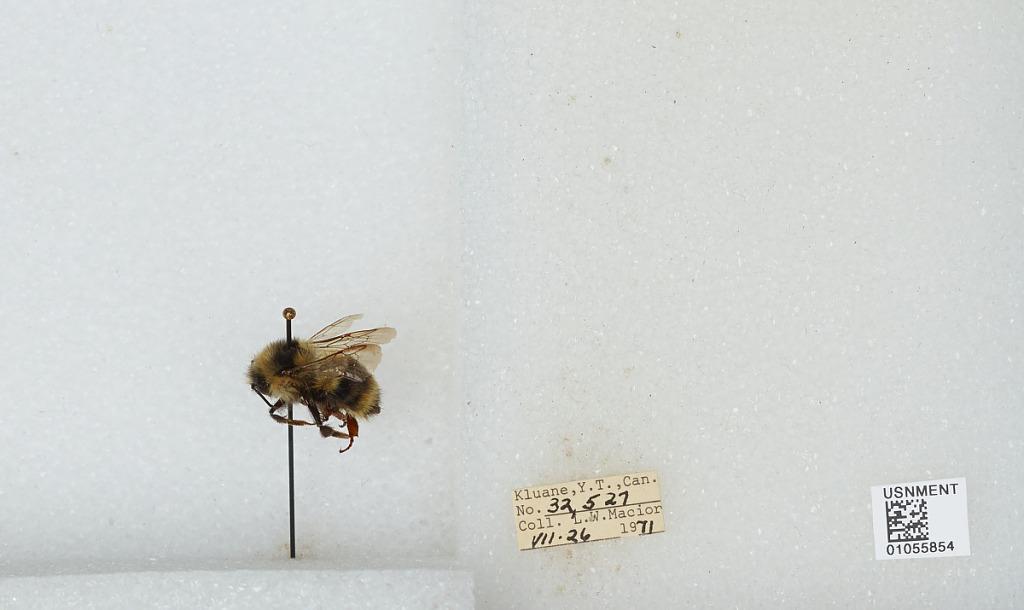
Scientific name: Bombus bifarius nearcticus
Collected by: L. Macior
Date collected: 1971-7-26
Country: Canada
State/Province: Yukon Territory
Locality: Kluane
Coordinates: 60.75, -139.5